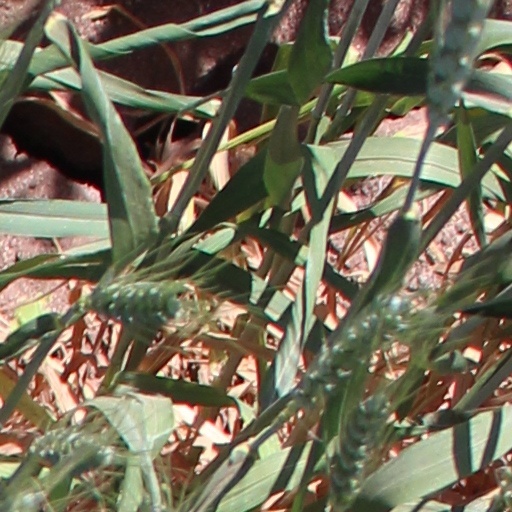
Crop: wheat